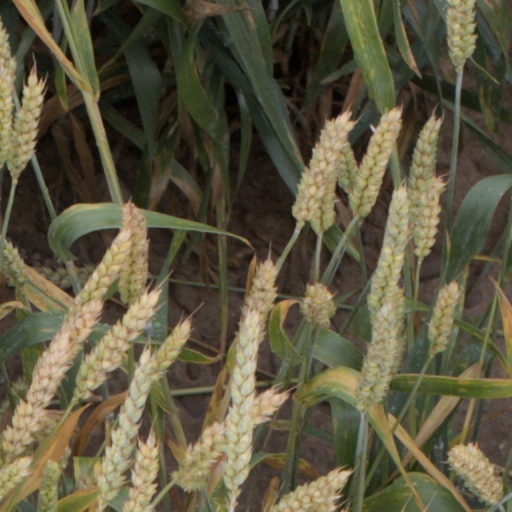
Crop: wheat